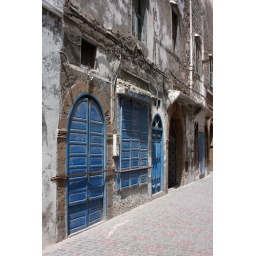
Doors and window shutters have been painted blue along the streets in the Moroccan city of Essaouira.